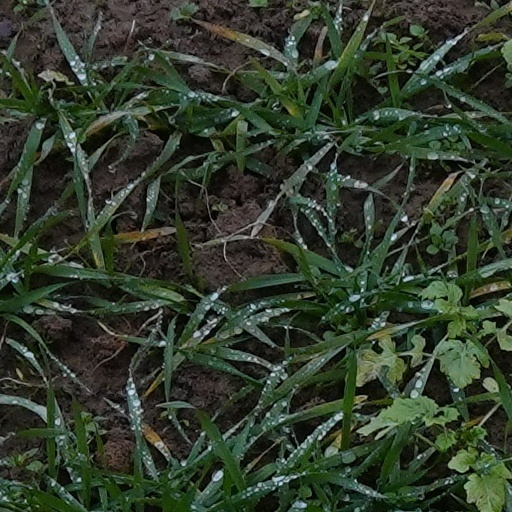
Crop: wheat